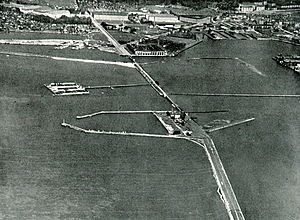
Slusen
Luftfoto af Slusen, cirka 1930.
Slusen i Københavns sydlige havneområder er navnet på den vandregulerende sluse, der adskiller Københavns sydhavn fra Kalveboderne. Slusen kan, når den er åben, gennemsejles af lystbåde med en bredde på op til 10,8 meter og en maksimal længde på 53 meter, dog kun af både, som er maksimalt tre meter højde. Højdespørgsmålet har dog ikke noget med selve slusen at gøre, men med de broer, der følger lige syd for slusen. I tjener slusen til at mindske vandgennemstrømingen i havnen, således at der ikke bliver hvirvlet op i bundsedimentet. Oprindeligt var slusen en hjælp til skibene, som i begyndelsen af 1900-tallet havde for ringe motorkraft til at gå mod vandstrømmen i havnen.